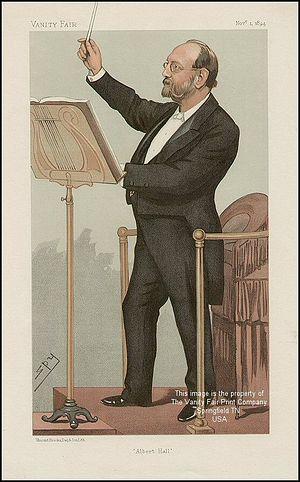
Sir Joseph Barnby, né le 12 août 1838 - 28 janvier 1896, est un compositeur et chef d'orchestre anglais.